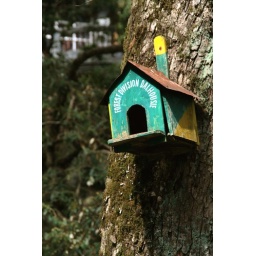
Keep a green tree in your heart and perhaps the singing bird will come.